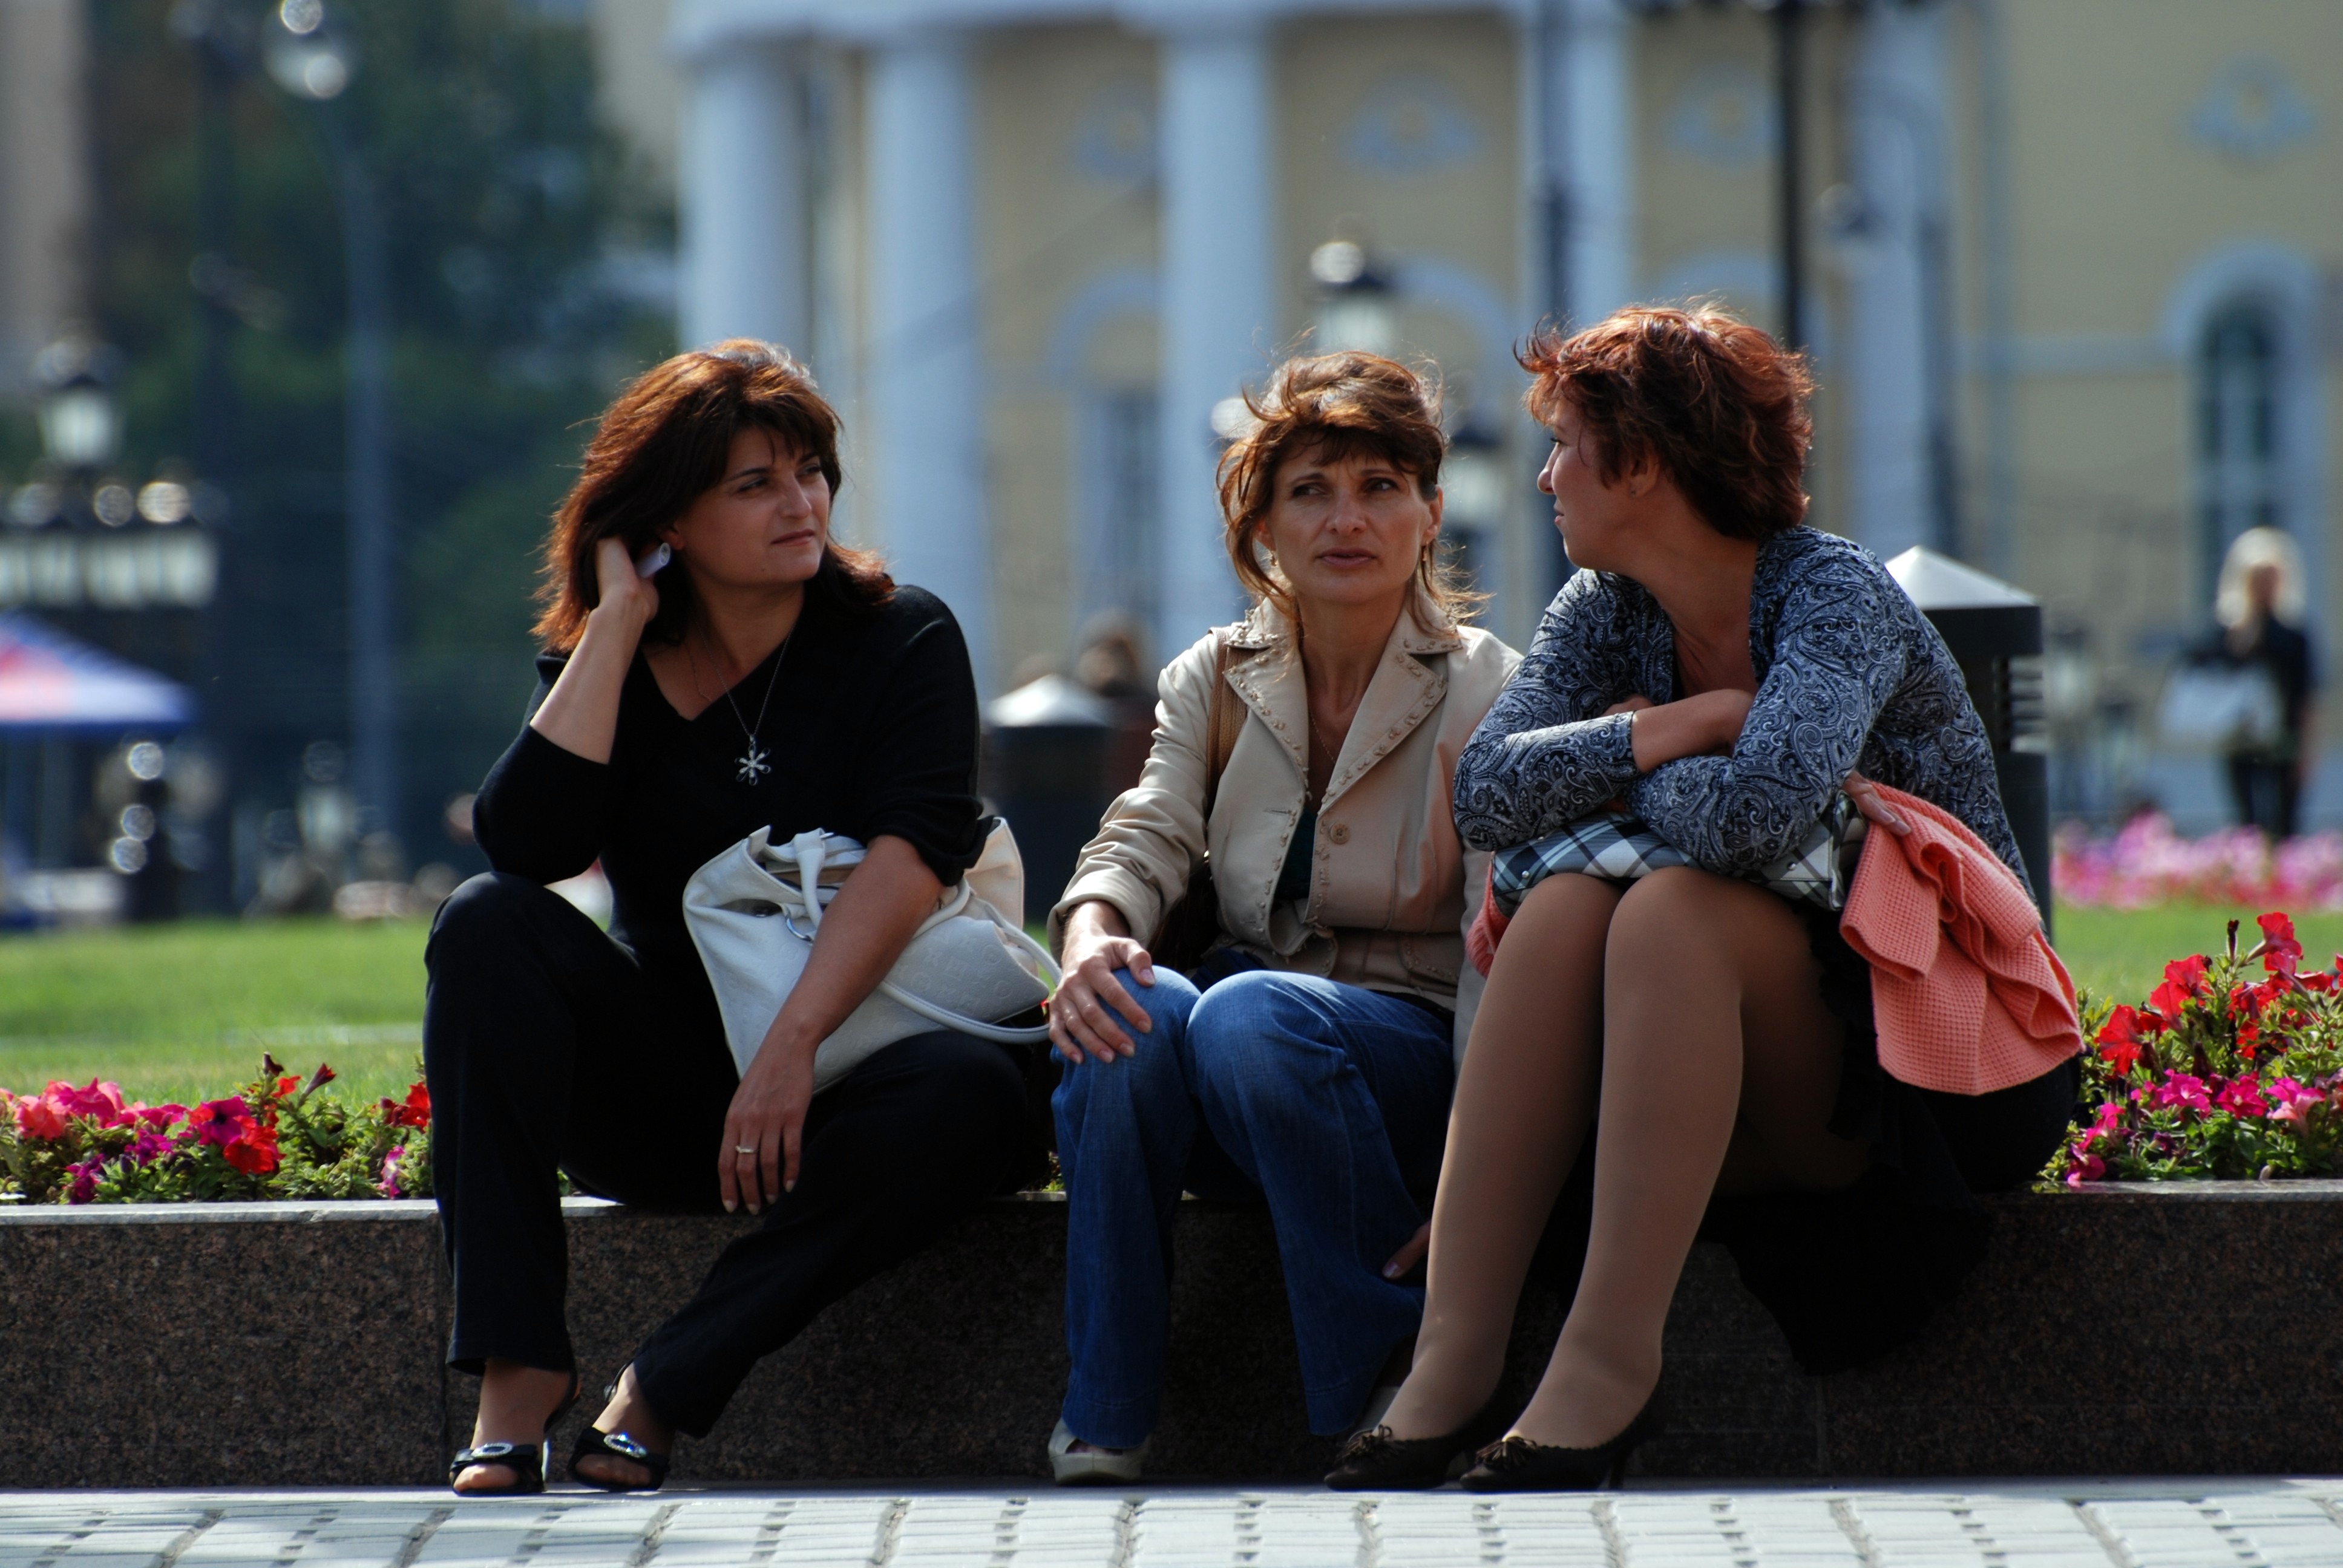
people, girl, woman, road, street, model, fashion, nikon, lady, candid, girls, beauty, moscow, russia, d80, moskau, nikond80, moscou